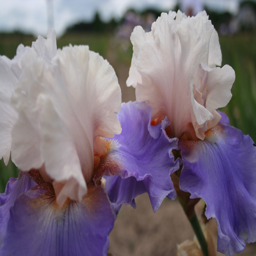
last chance - a bearded iris spotted at person last year .